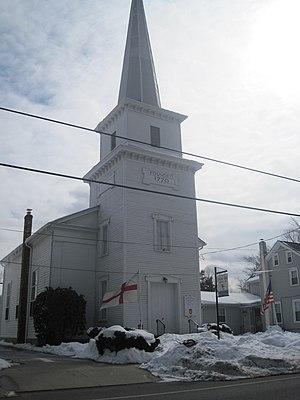
Le New Jersey /nju.d͡ʒœʁ.zɛ/, litt. « Nouvelle-Jersey », est un État du Nord-Est des États-Unis, bordé à l'ouest par la Pennsylvanie et le Delaware, au nord par l'État de New York, et au sud-est par l'océan Atlantique. L'État du New Jersey comprend les banlieues ouest et sud de la ville de New York. Sa capitale est Trenton et sa ville la plus peuplée est Newark.